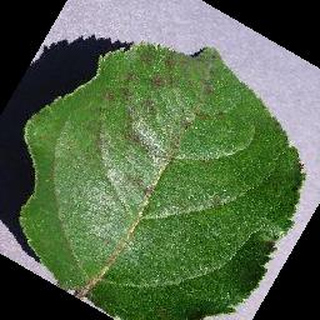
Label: apple_apple_scab